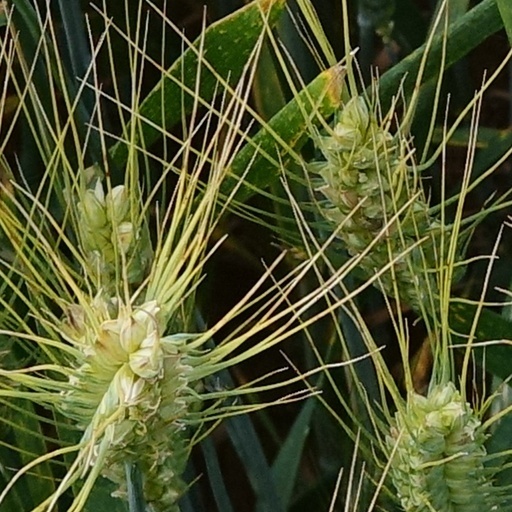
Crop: wheat